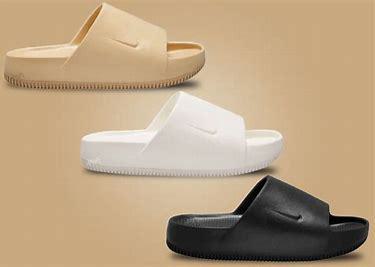
Brand: Nike
Model: Calm